Botijo

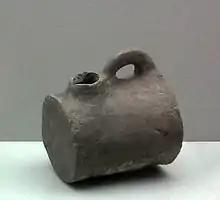
Early Bronze Age botijo of the Argaric culture. Beniaján (Murcia), Spain

A botijo, also called "búcaro" in Spanish, "càntir" in Catalan, "canabarro" in Galician, "txongil" in Basque, and "boteja" in Hispanic America, is a traditional porous clay container designed to contain water. The botijo, or water jar, is a typical element of culture in many parts of Spain and may vary in shape and color. Although the botijo can, exceptionally, also be found in glass, metal or even plastic, it is usually and traditionally made of clay, due to the properties of this material, such that, once the botijo is filled, it cools the water that it contains, acting as an evaporative cooler.